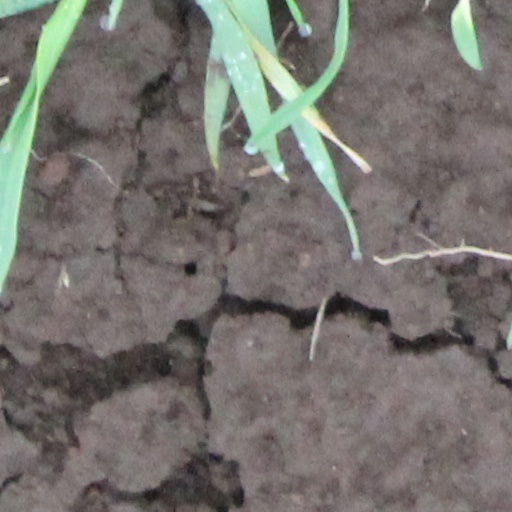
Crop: wheat